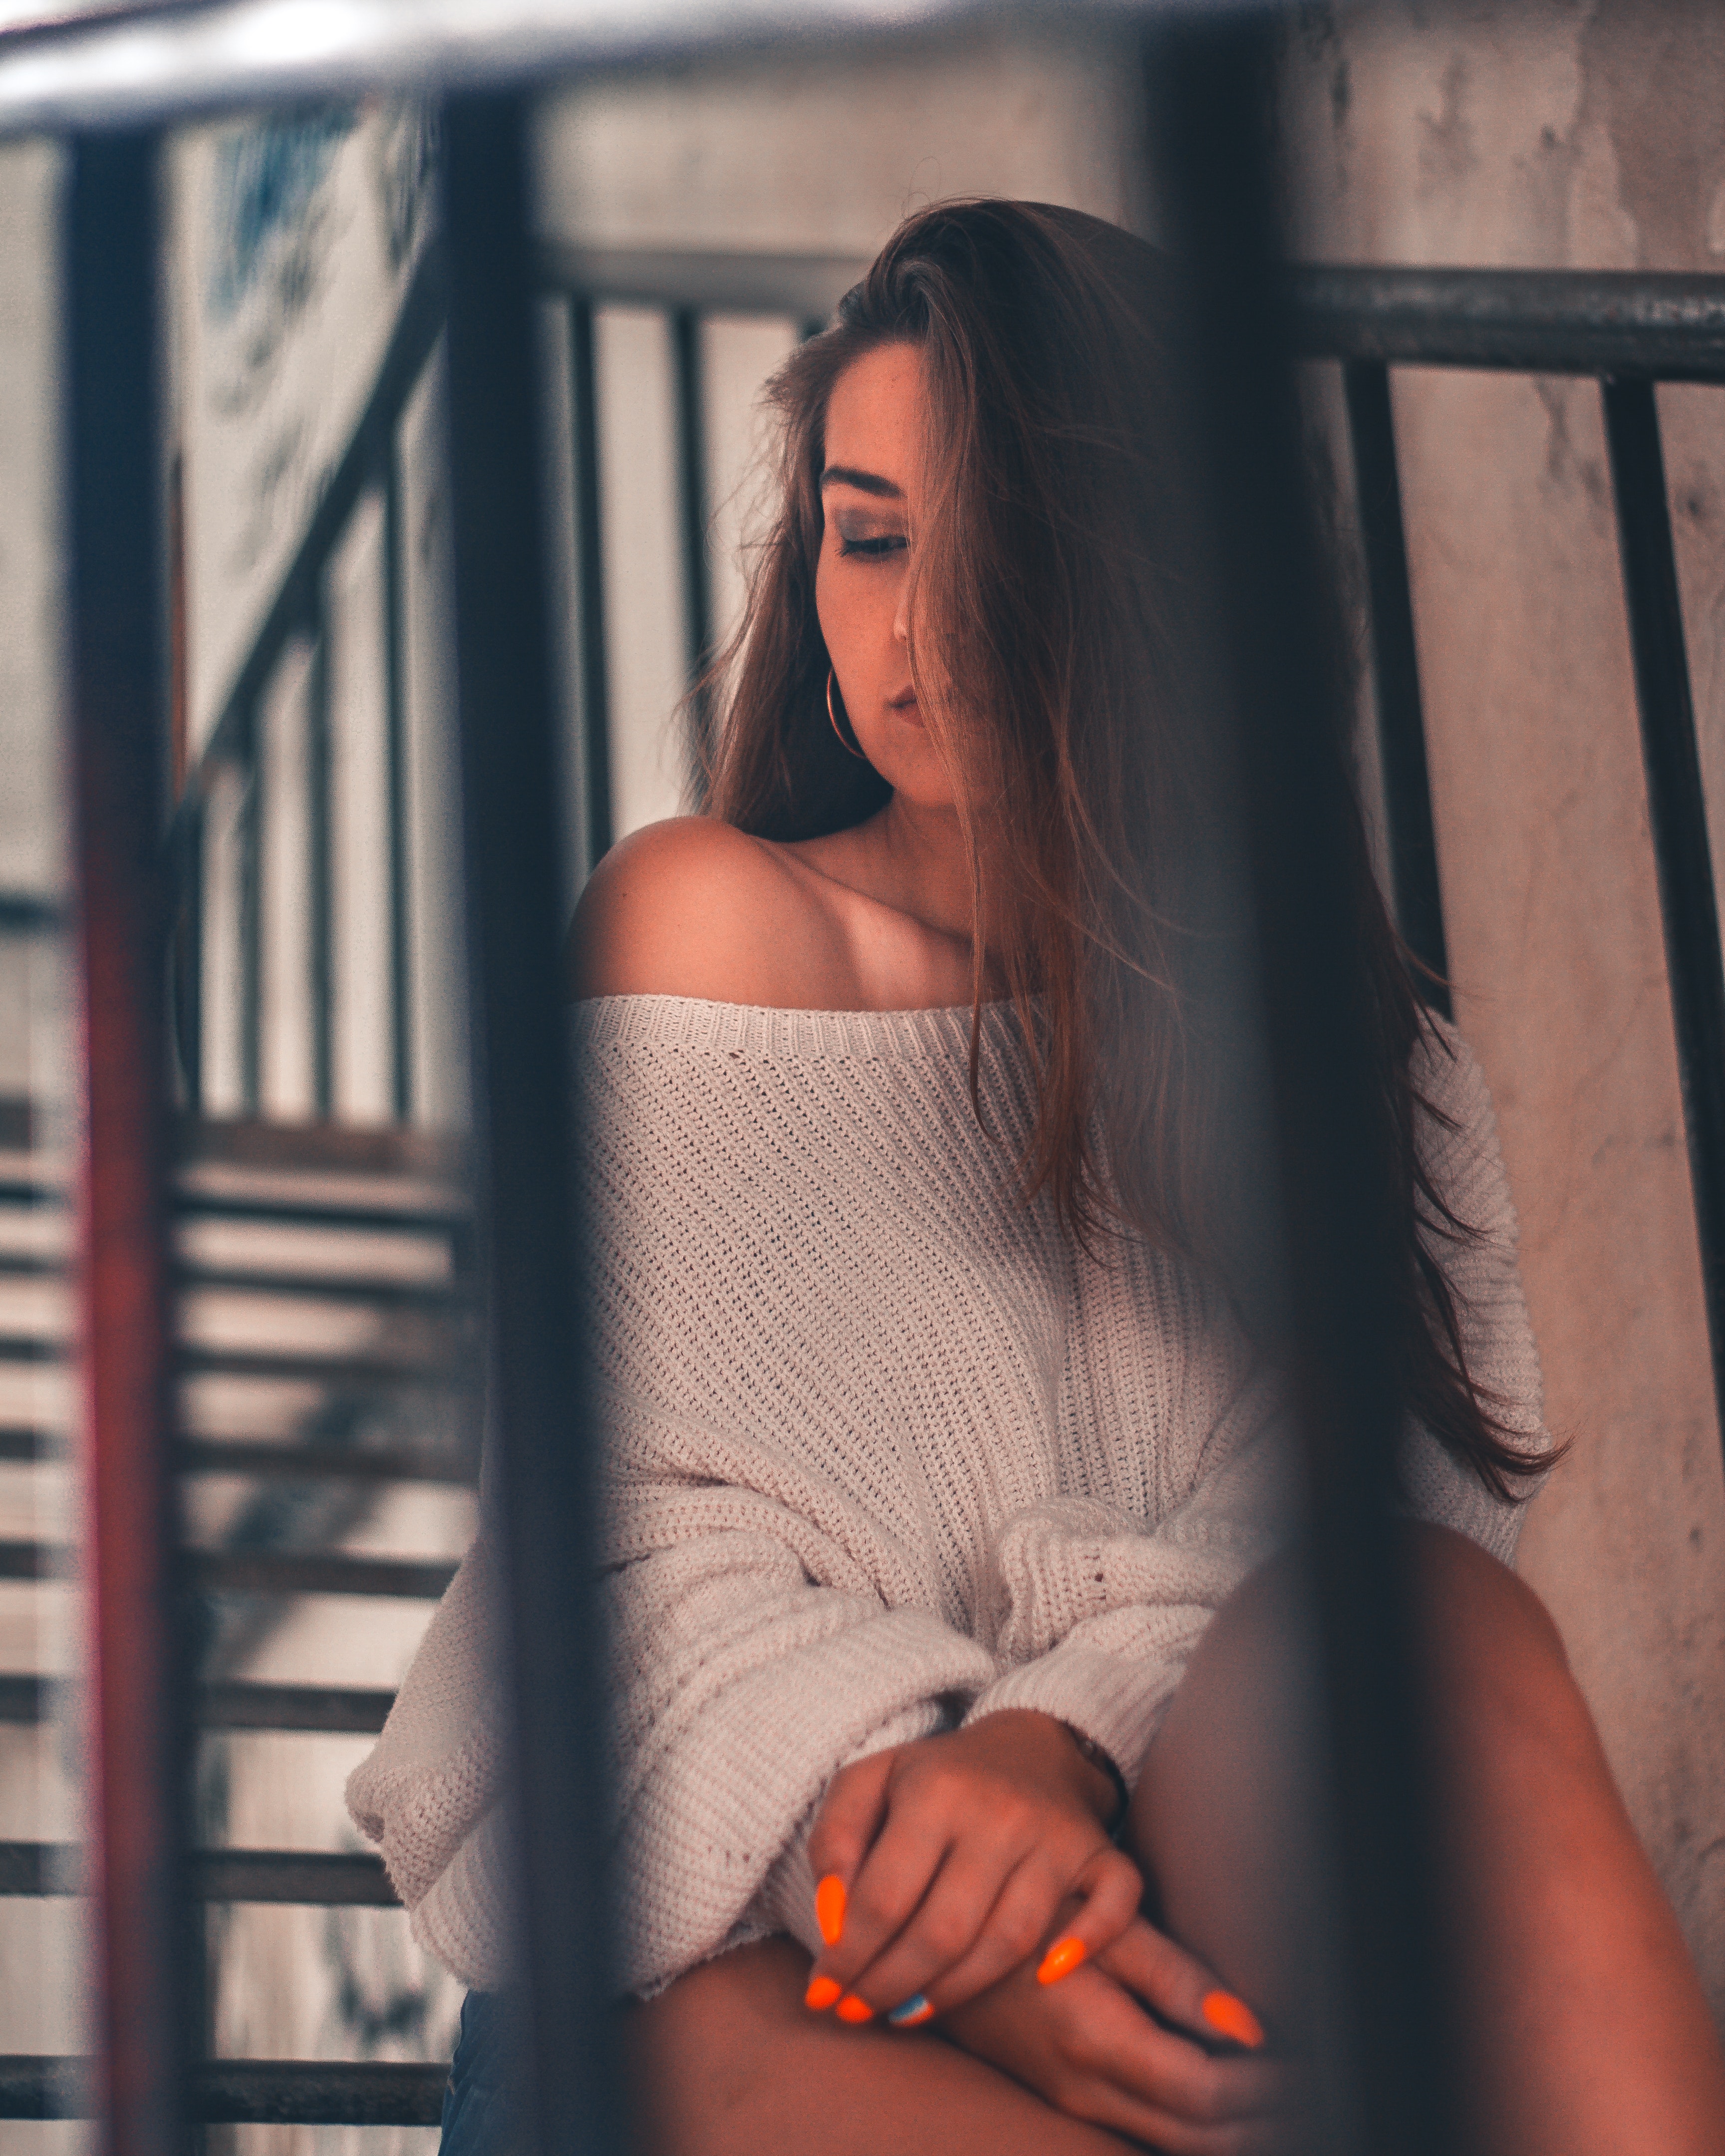
human hair color, beauty, girl, shoulder, leg, sitting, photo shoot, black hair, model, long hair, joint, brown hair, thigh